Himalayan rubythroat

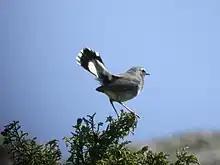
Male of the subspecies "C. p. ballioni" in Kazakhstan

The male is slaty brown above with a white forehead and supercilium. The wings are brownish and the tail is blackish with white base and tips. The sides of the throat and breast are black and the centre of the chin and throat is scarlet. Each of the black feathers on the breast is narrowly fringed with grey. The belly and vent are white. The female is dull, brownish grey above with a diffuse supercilium and smoky underparts. The centre of the throat is whitish and a short whitish moustachial stripe is present in the eastern populations.